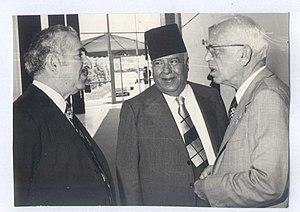
Avec le President Suleiman Franjieh et le Premier Ministre Rachid Karameh
Boutros el-Khoury, né à Karm Saddé en 1907 et mort le 18 novembre 1984 à Beyrouth, à l'âge de 77 ans, est un homme d’affaires, banquier et industriel libanais. Véritable autodidacte, il réussit à fonder un empire commercial et industriel et devient l’une des plus grandes fortunes libanaises dans les années 1950-1970. Il est une figure importante de l’élite dirigeante libanaise dans la deuxième moitié du 20e siècle. Son influence est telle qu’il participe à l’élaboration de certaines législations économiques, et use de son expertise lors de la résolution de grandes crises nationales.